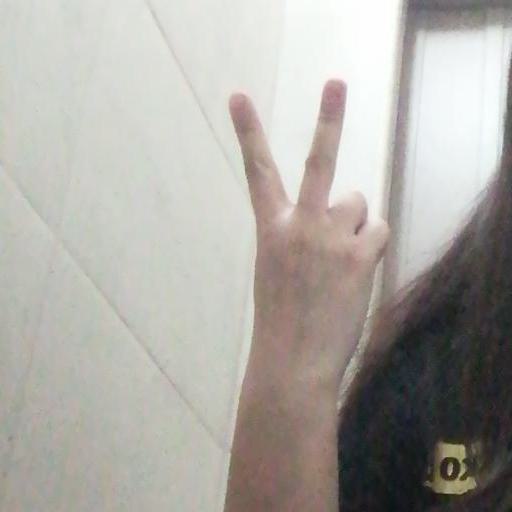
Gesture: peace_inverted